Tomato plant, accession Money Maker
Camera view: bottom (45 deg); turntable rotation: 240 degrees
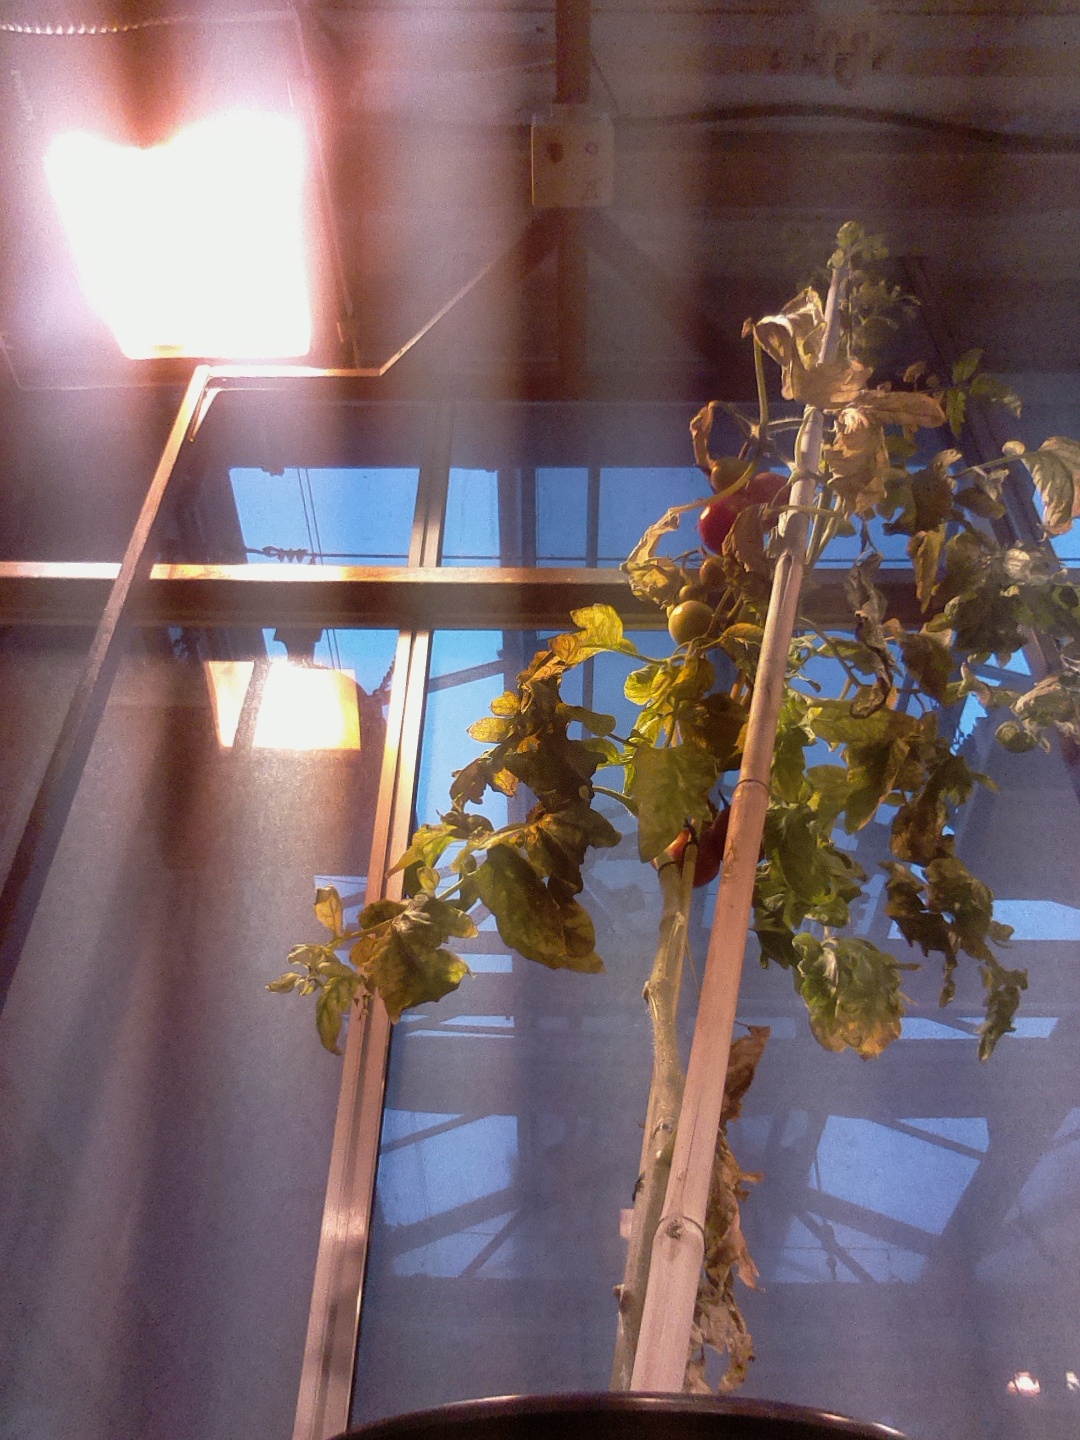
BBCH growth stage 83: 30%-40% of fruits show typical fully ripe color